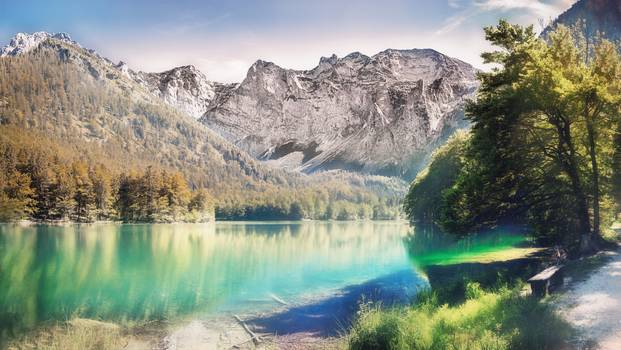
Label: No Watermark